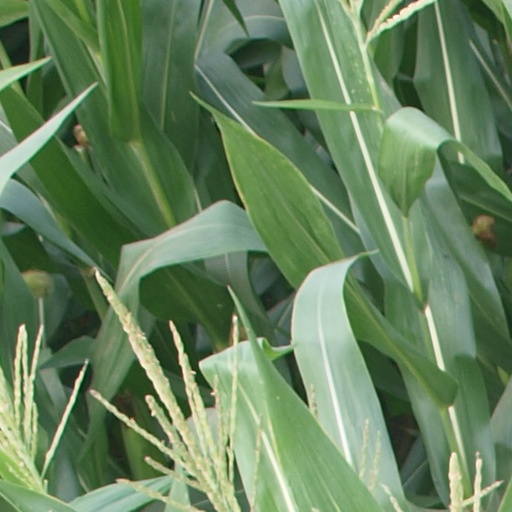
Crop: maize; corn